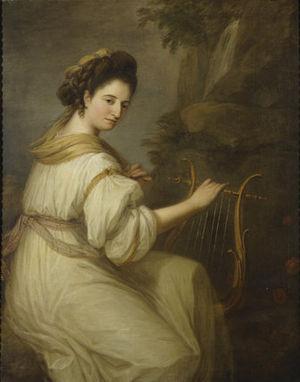
Cette page fournit une liste chronologique de peintures d'Angelica Kauffmann.